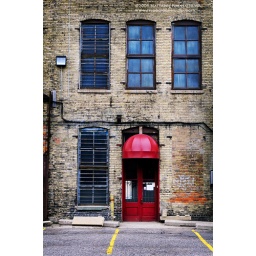
I spotted this red door from a parking lot in North Loop district near downtown Minneapolis.